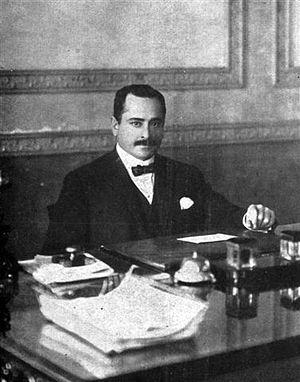
Luis Alberto Riart est un homme politique paraguayen et président du Paraguay du 17 mars 1924 au 15 août 1924.